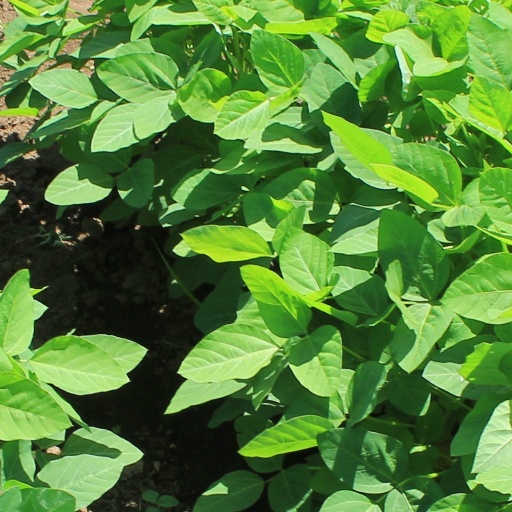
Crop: soybean